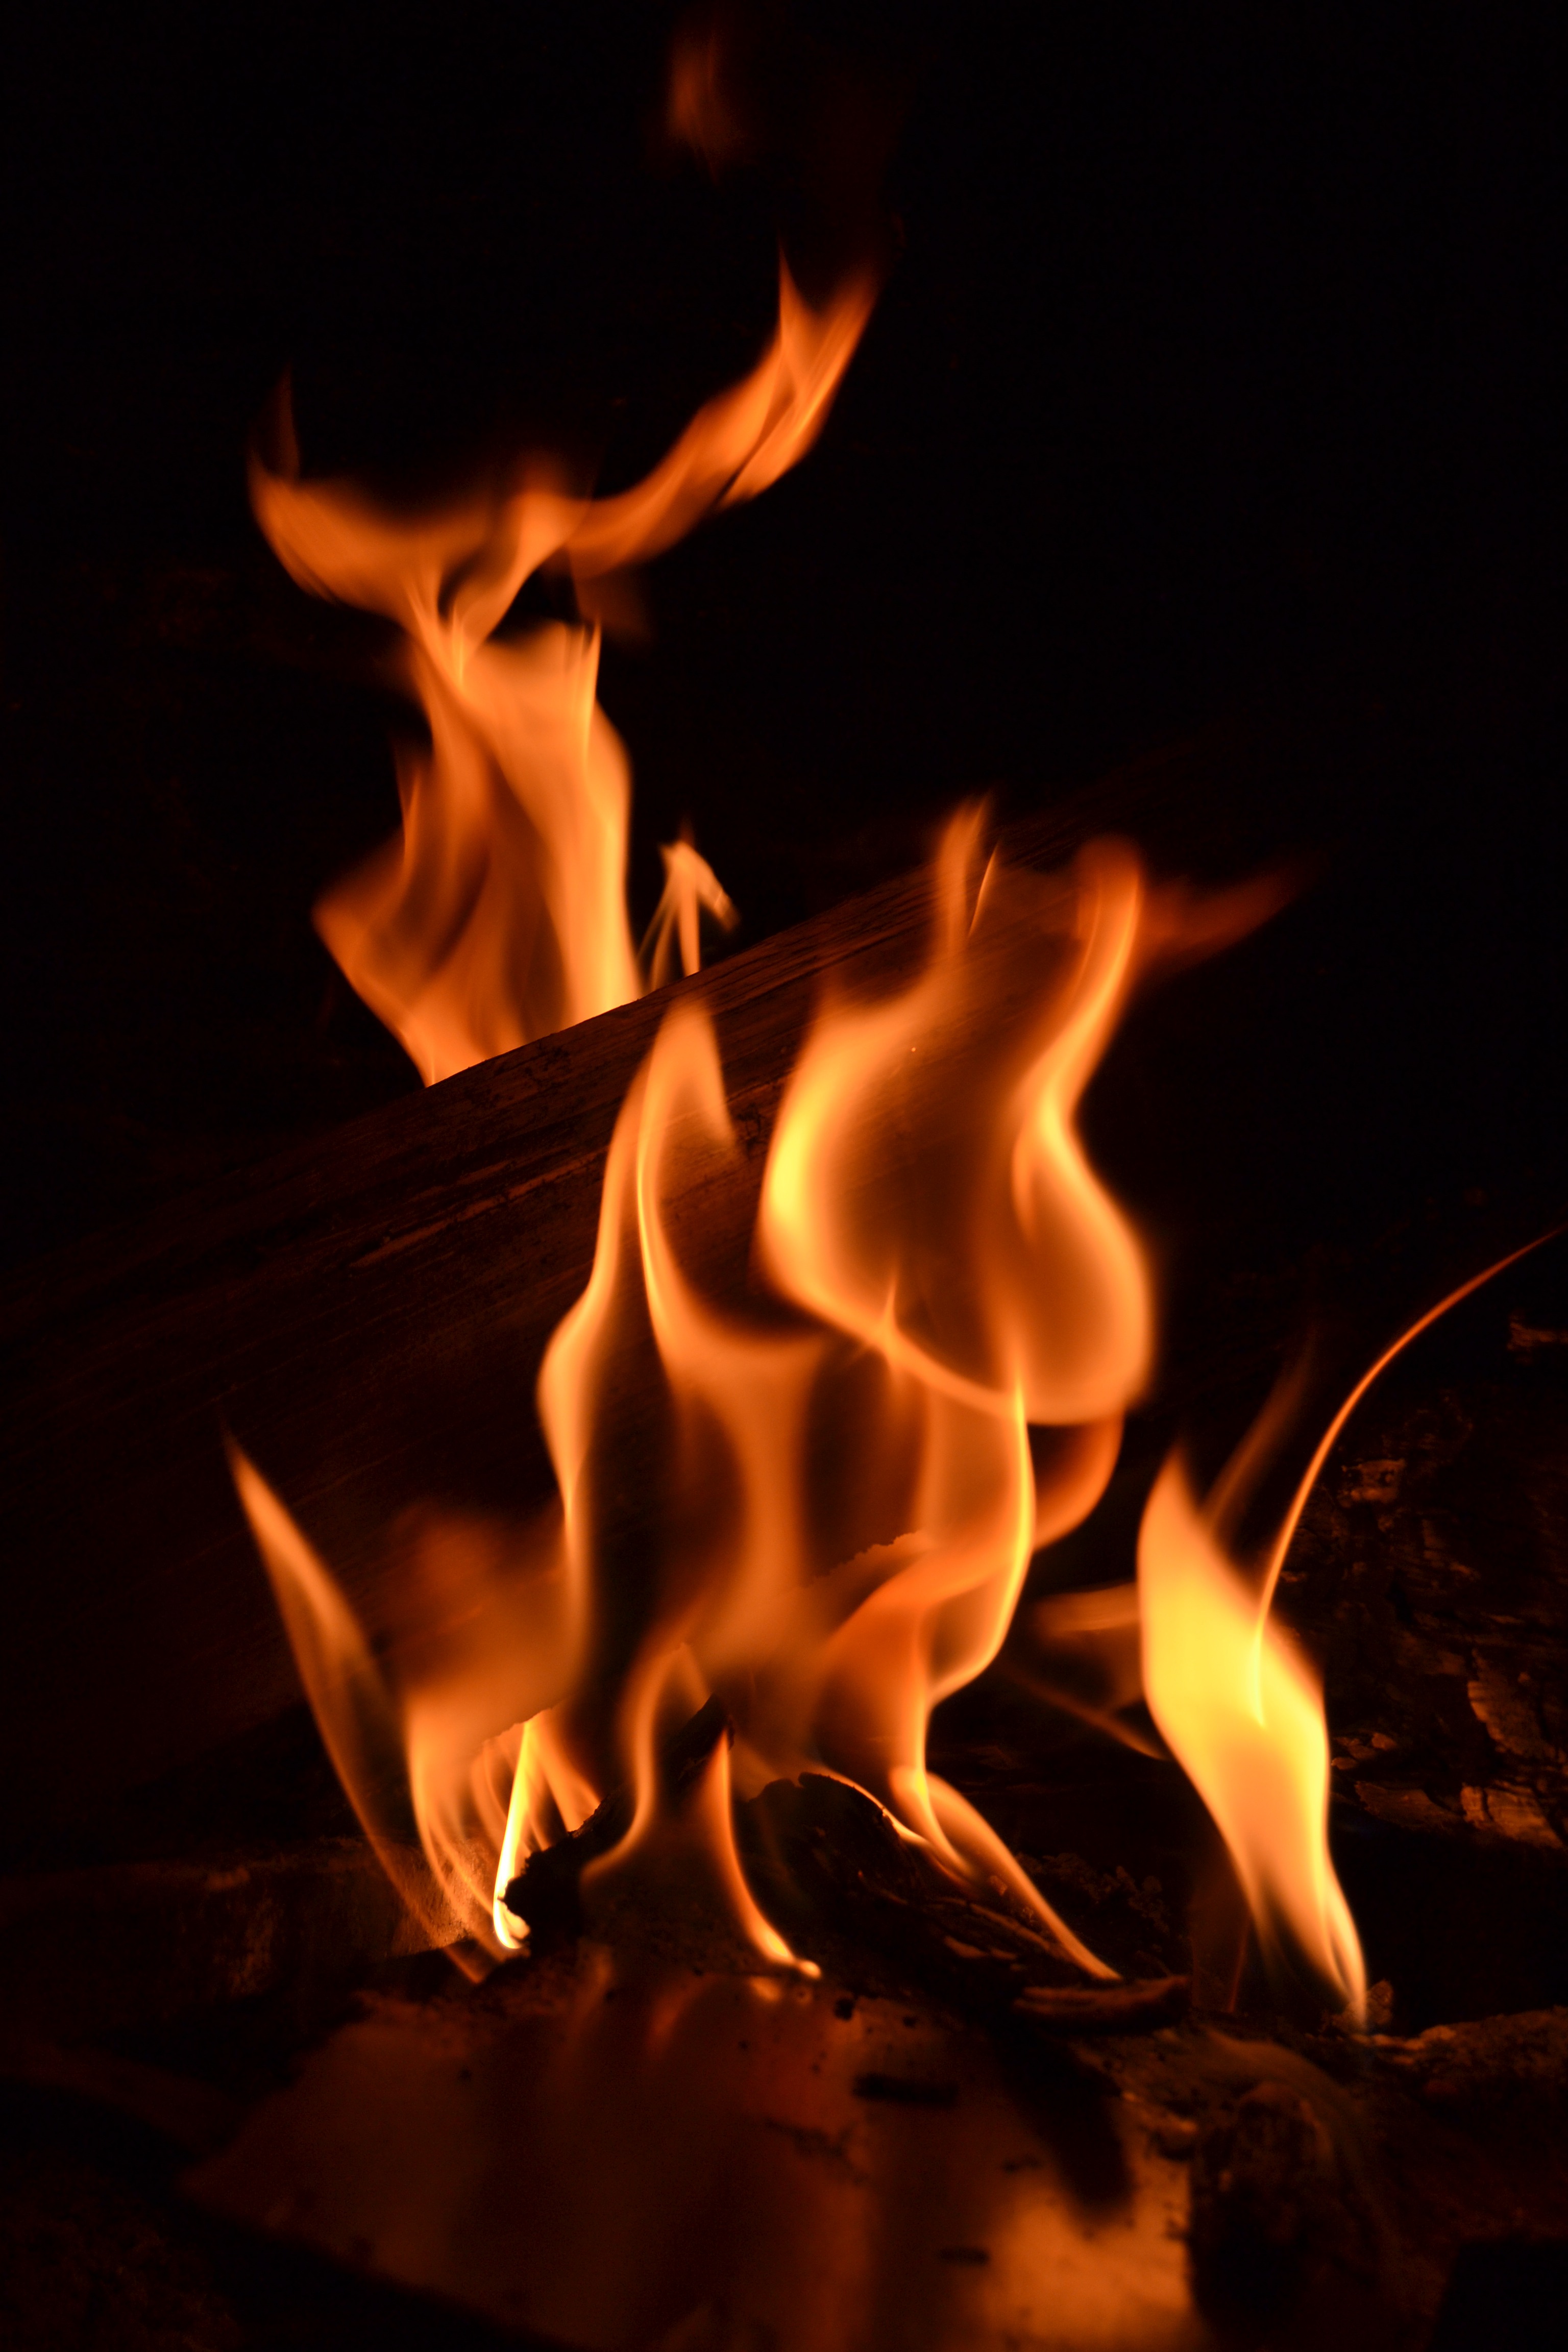
nature, night, flame, fire, darkness, campfire, of, silhouettes, devastation, forms